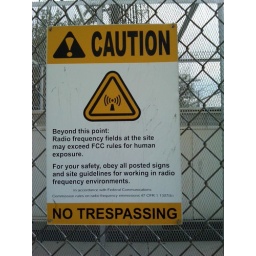
Warning sign near a cell tower